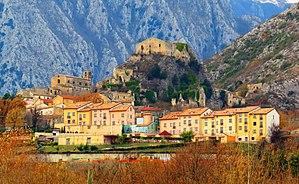
Rocchetta a Volturno est une commune italienne de la province d'Isernia dans la région Molise en Italie.